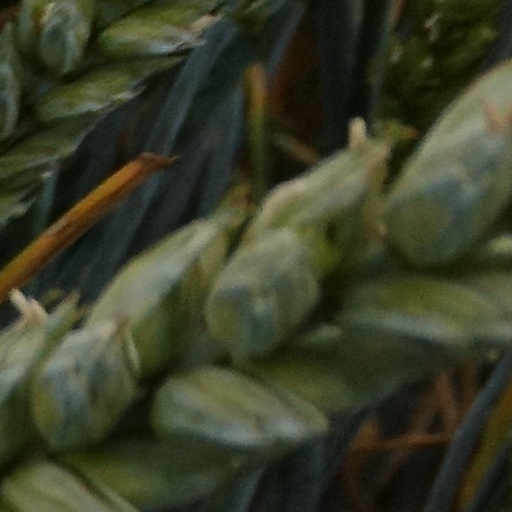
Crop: wheat